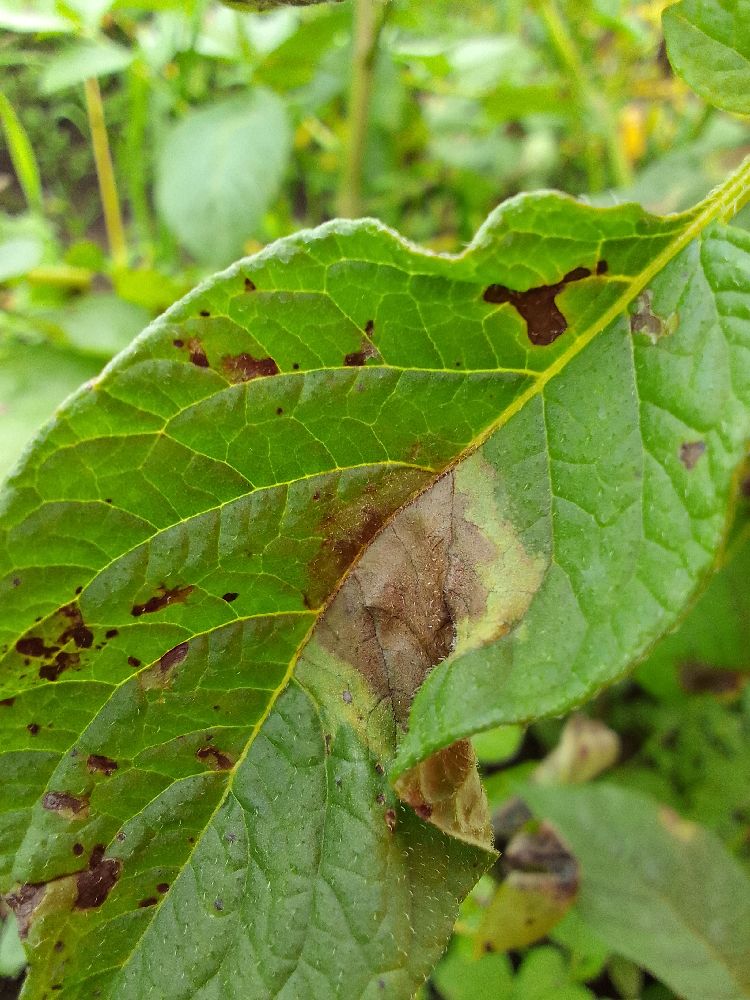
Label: Late blight